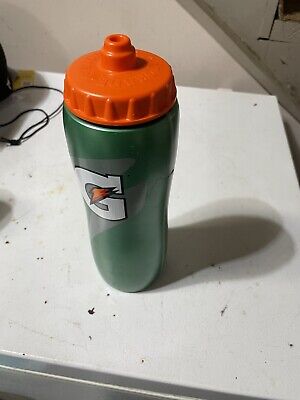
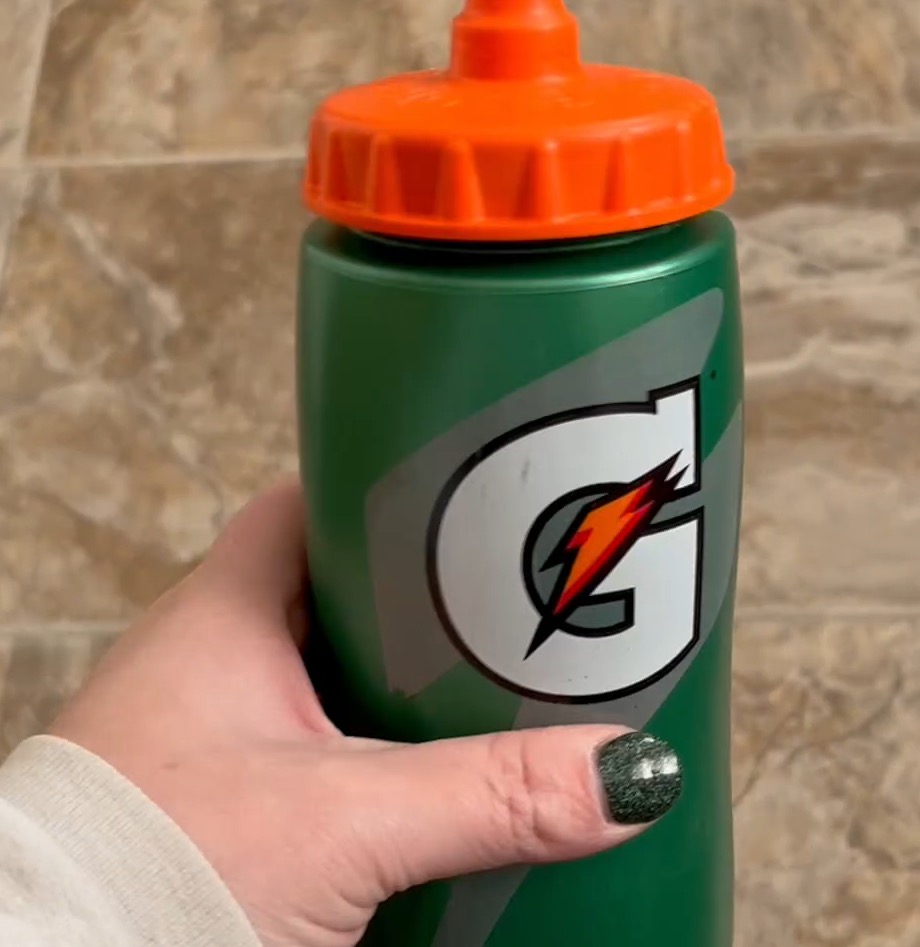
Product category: misc
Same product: yes